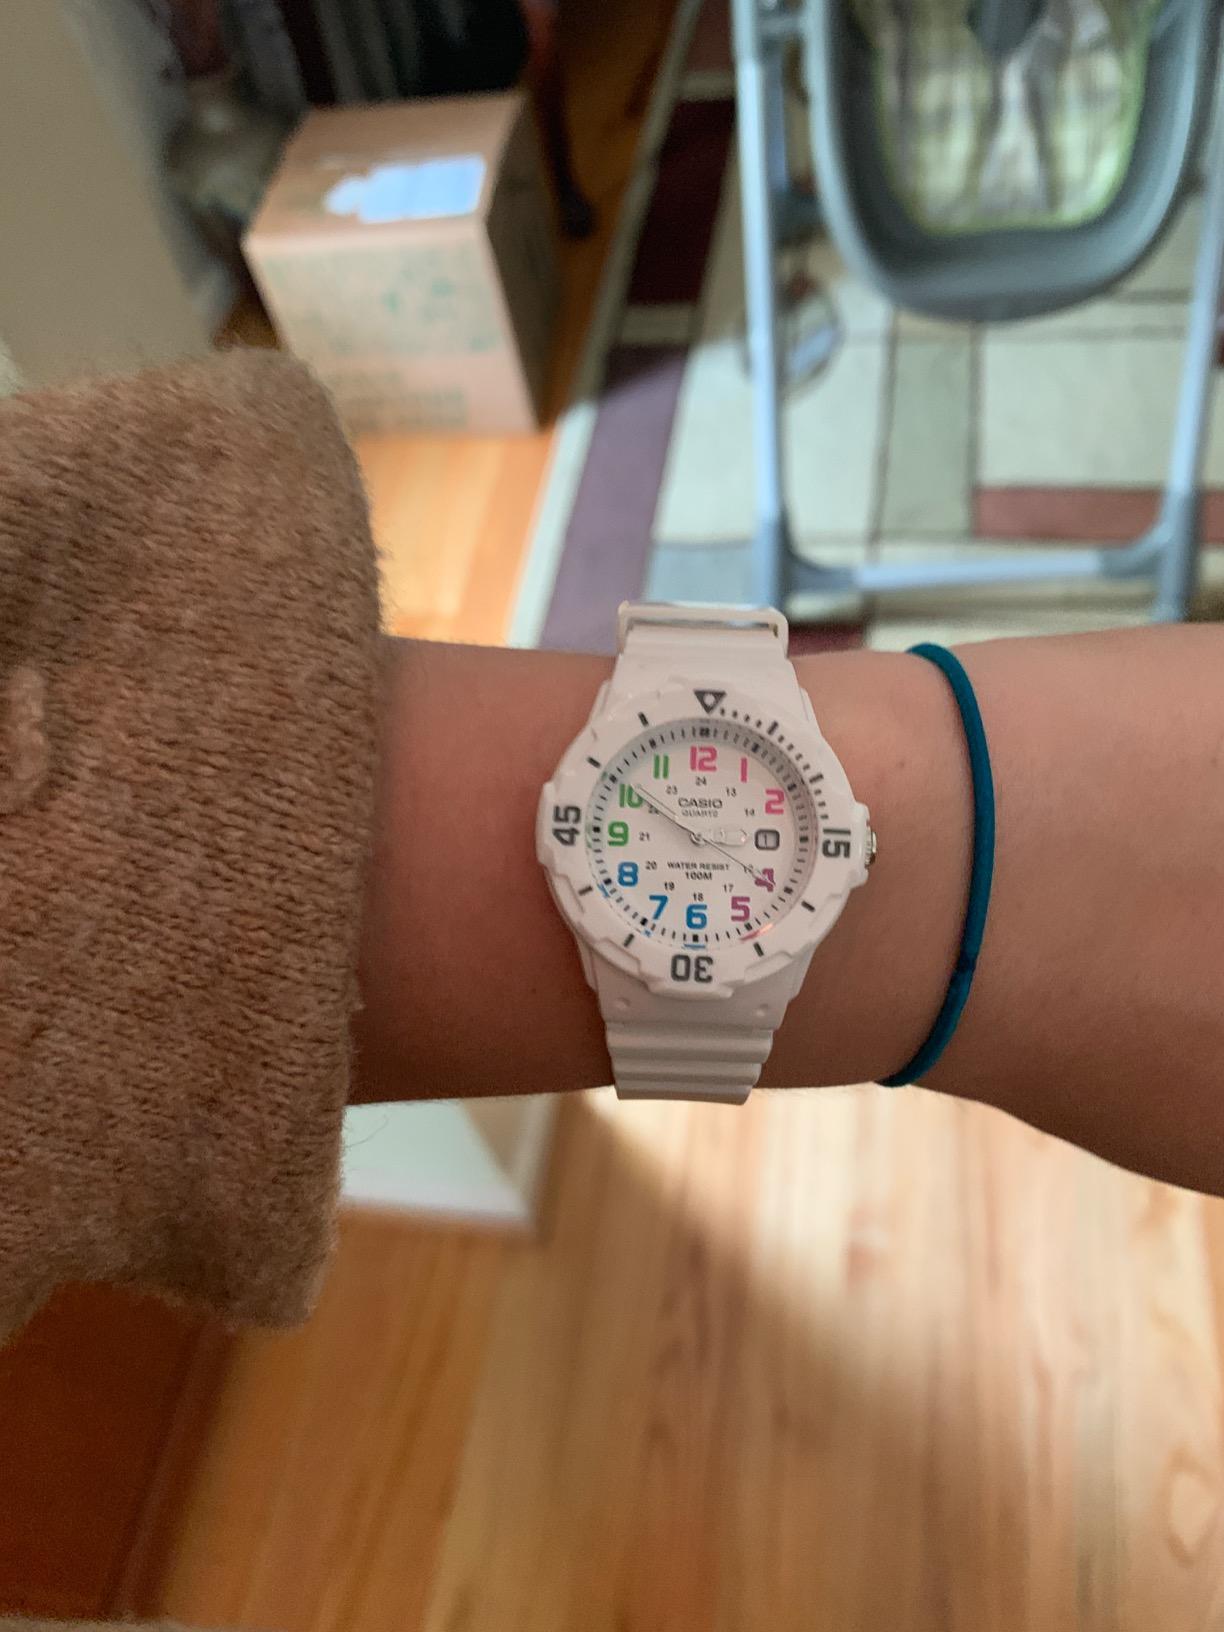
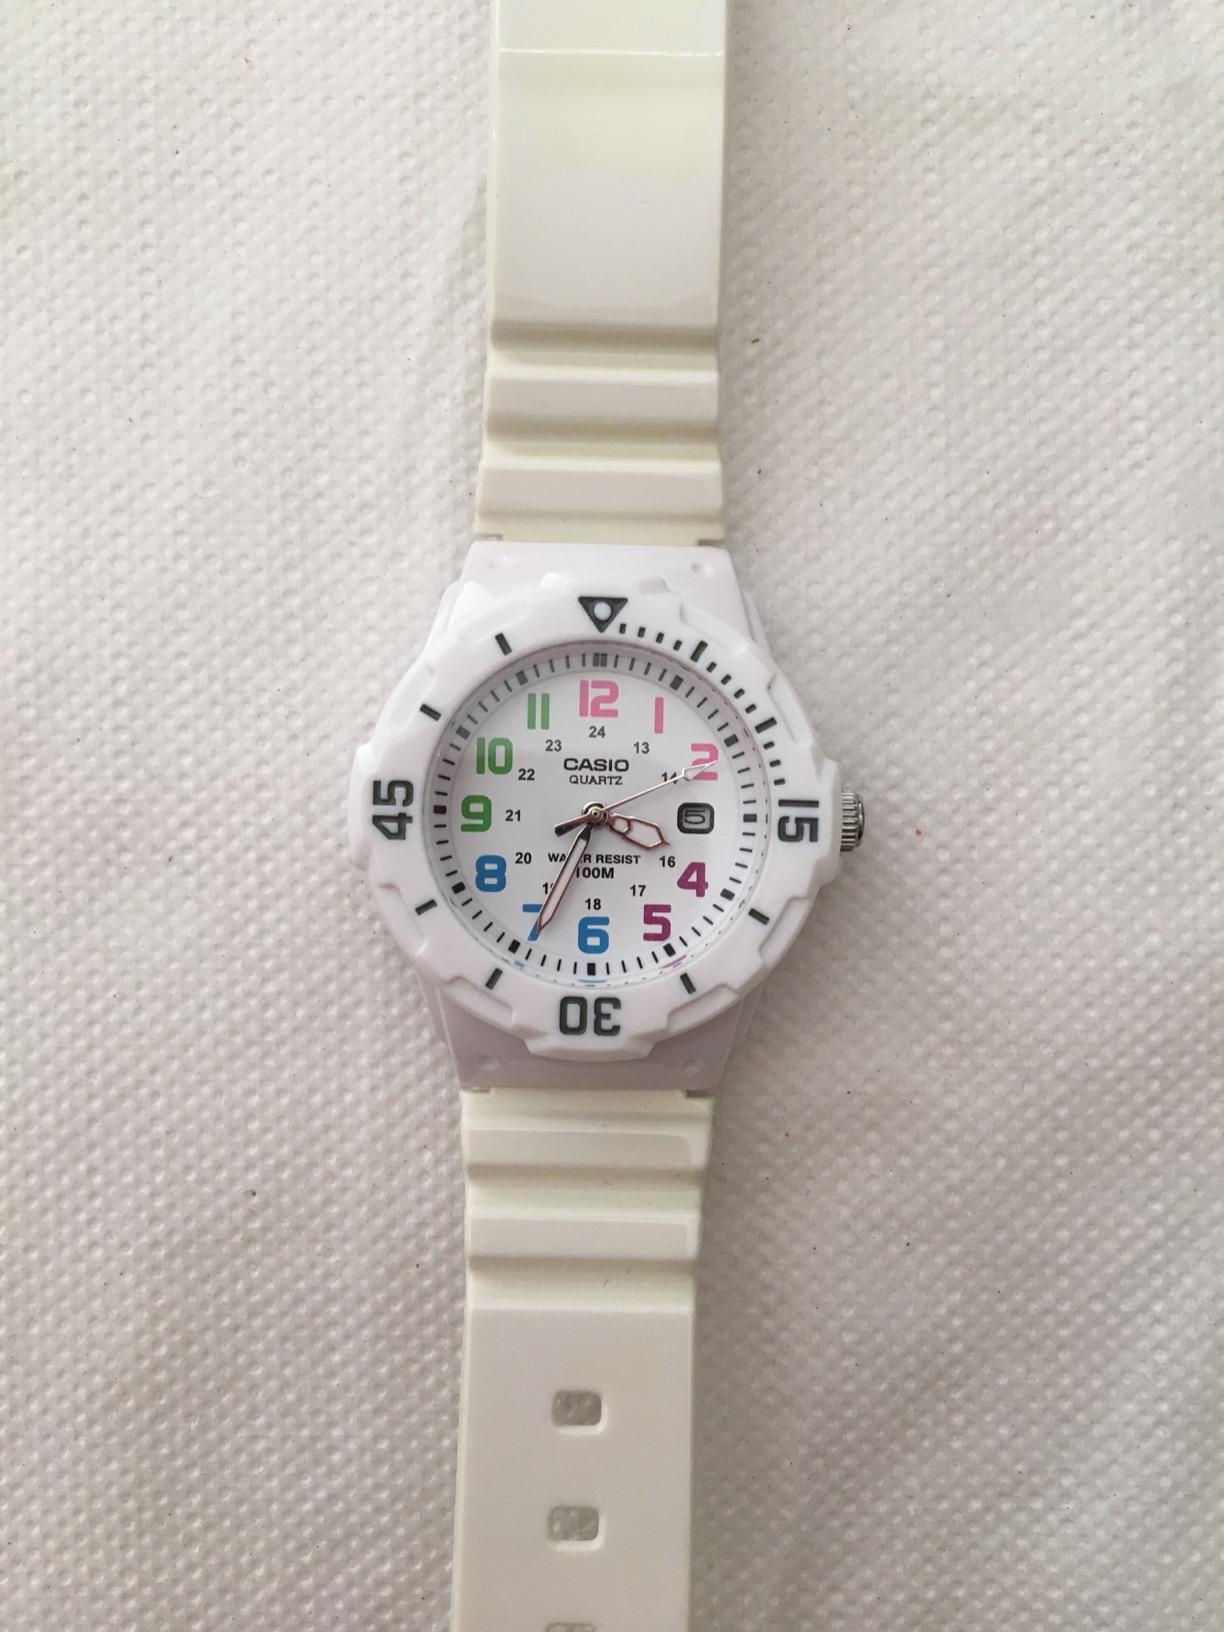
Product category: accessories_watch
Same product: yes